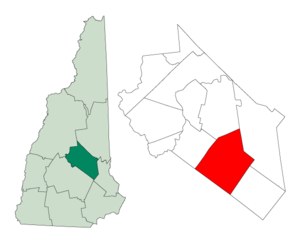
Gilmanton est une municipalité américaine située dans le comté de Belknap au New Hampshire. Selon le recensement de 2010, sa population est de 3 777 habitants.